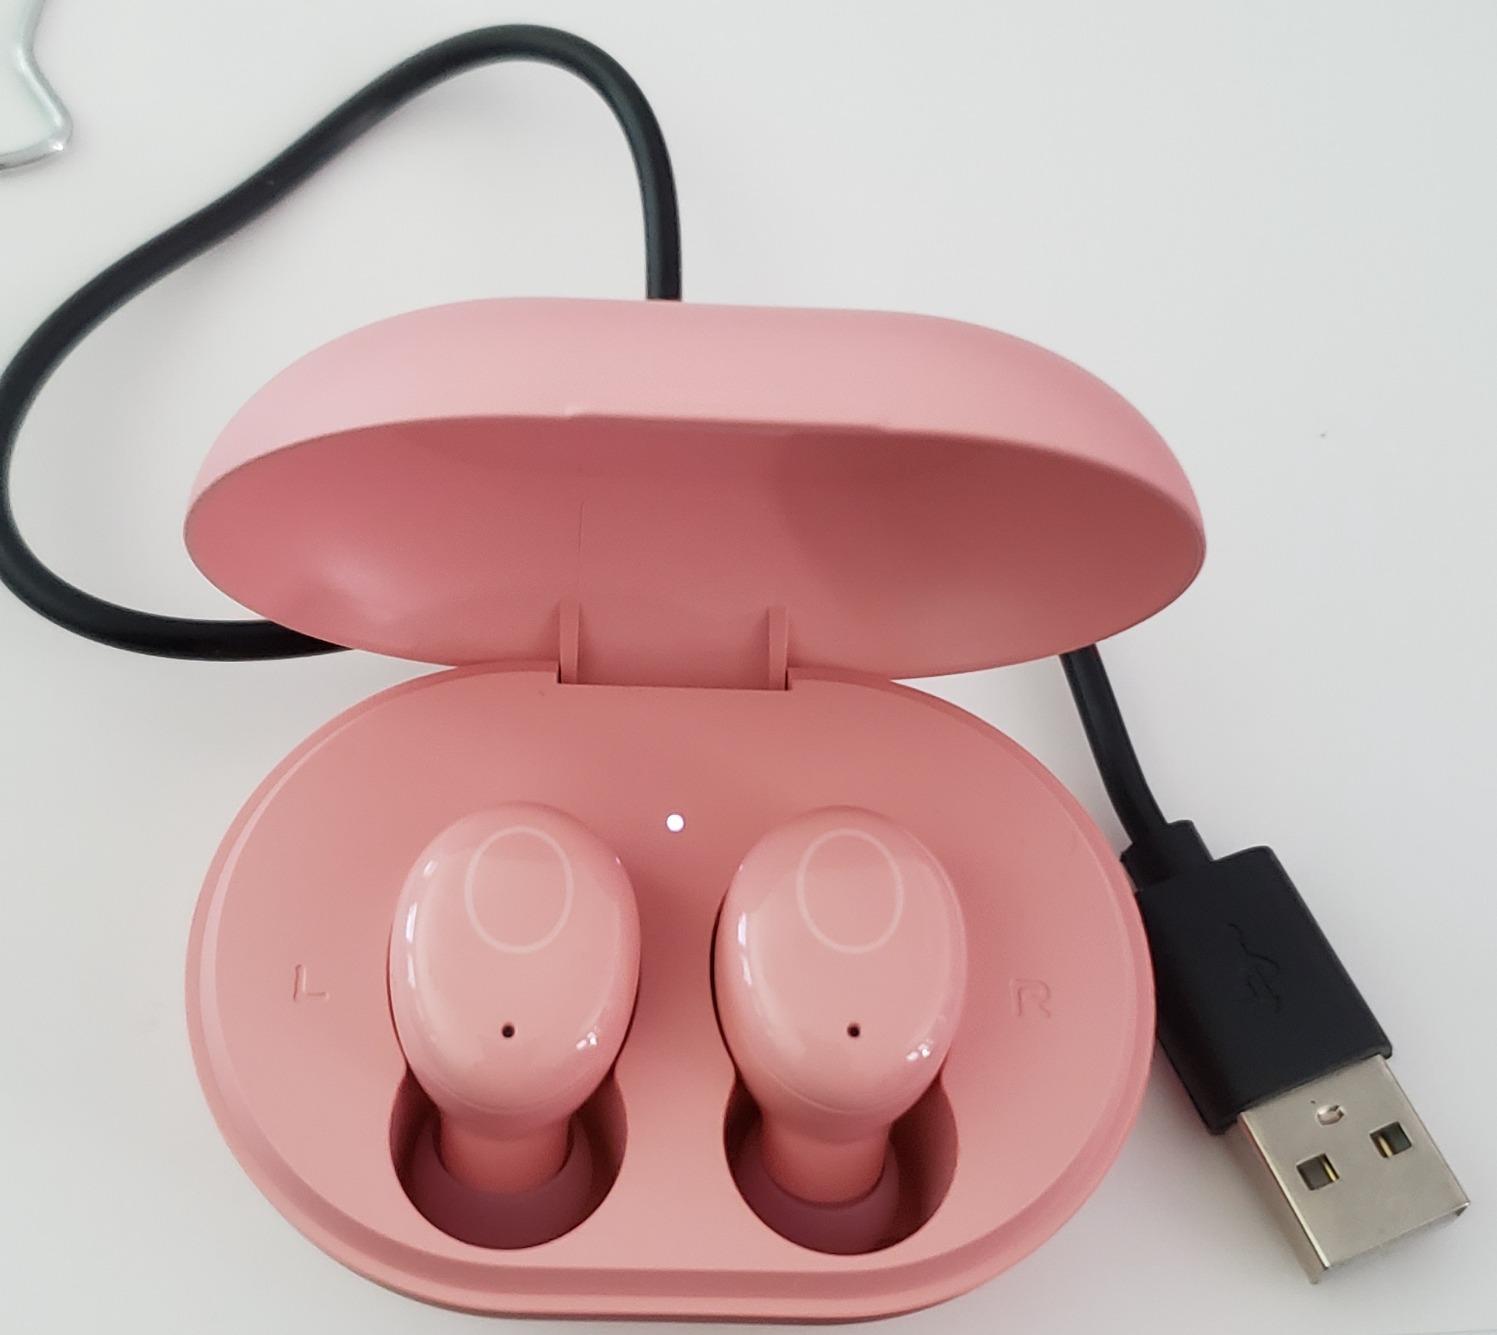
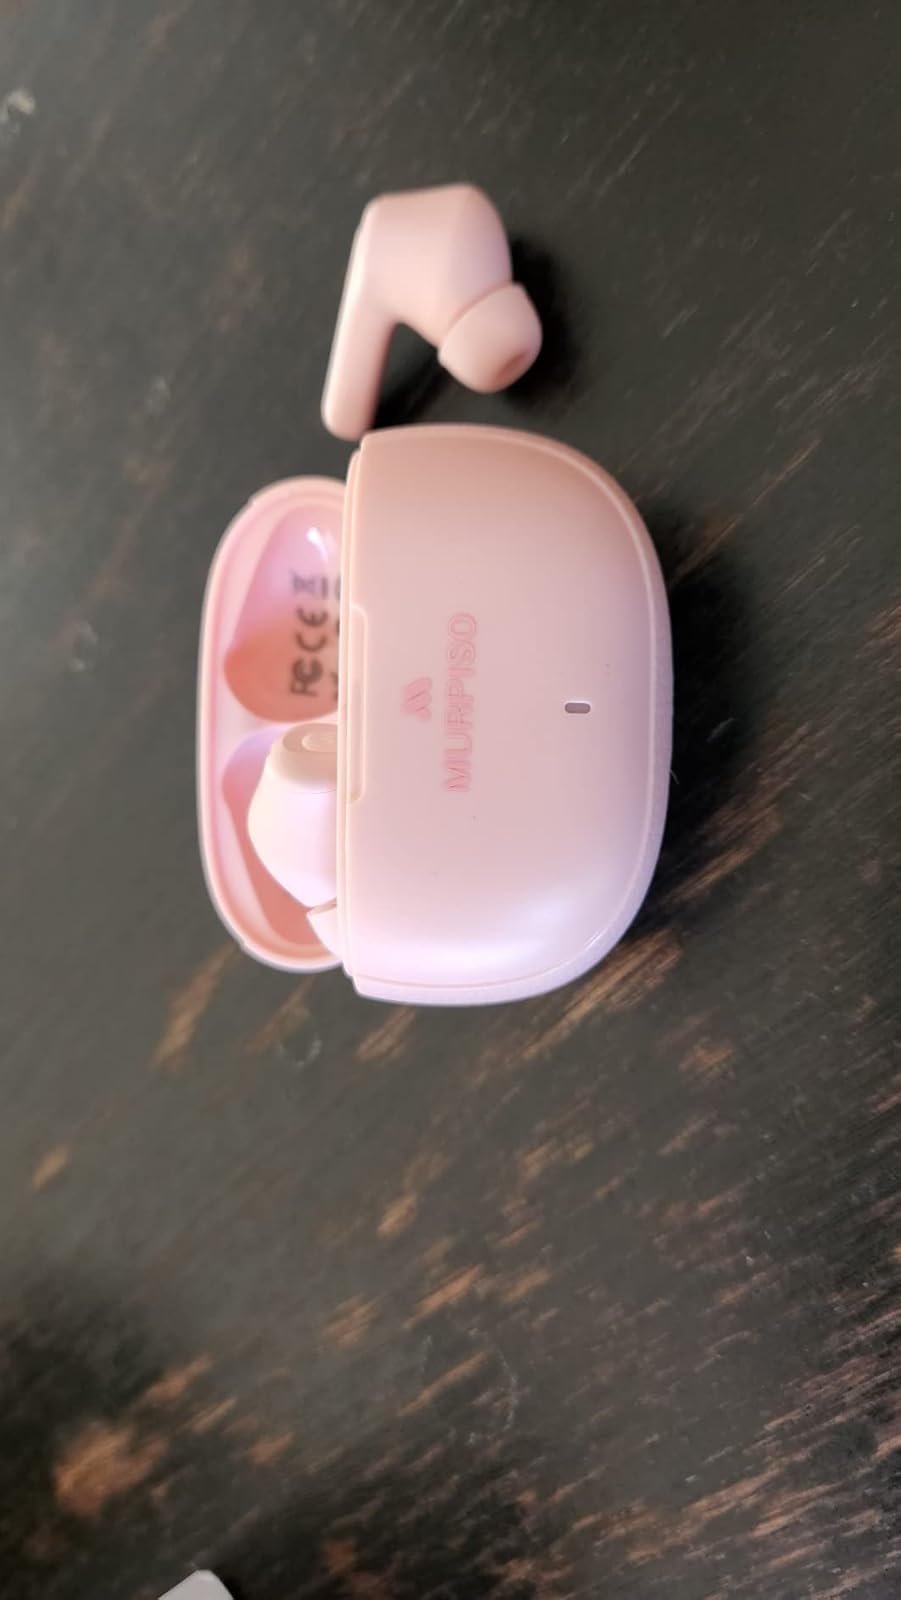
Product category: earbuds
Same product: no